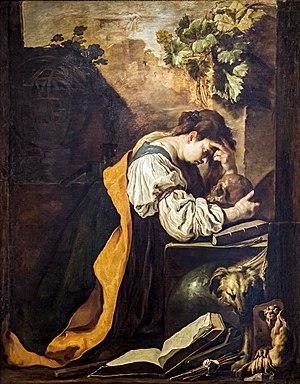
La mélancolie est d'abord vue comme un trouble des humeurs au sens grec de l'acception et comme l'a premièrement théorisée le médecin Hippocrate. Elle correspond à ce que l'on appelle aujourd'hui la dépression, c'est-à-dire à une maladie mentale pouvant donner lieu à un sentiment d'incapacité, à une profonde tristesse, voire à une absence de goût de vivre.